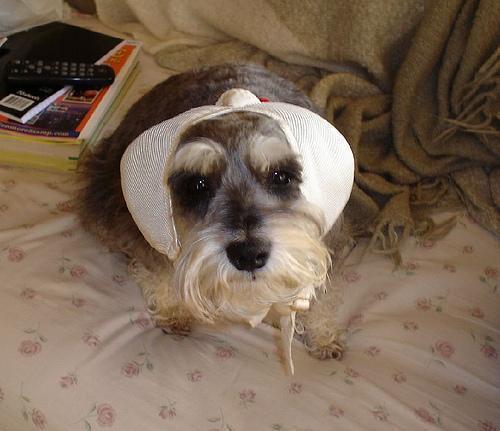
miniature_schnauzer